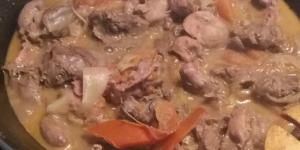
higaditos y mollejas de pollo en salsa